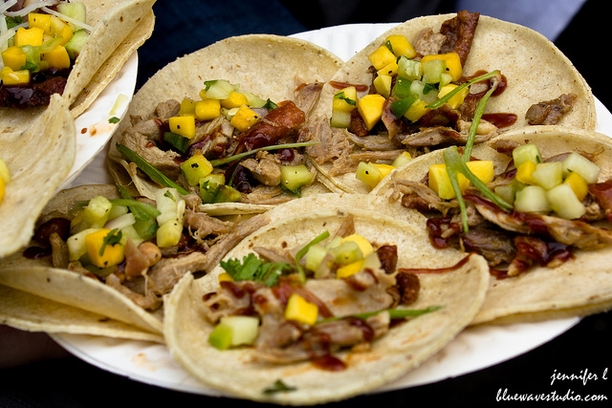
Label: tacos